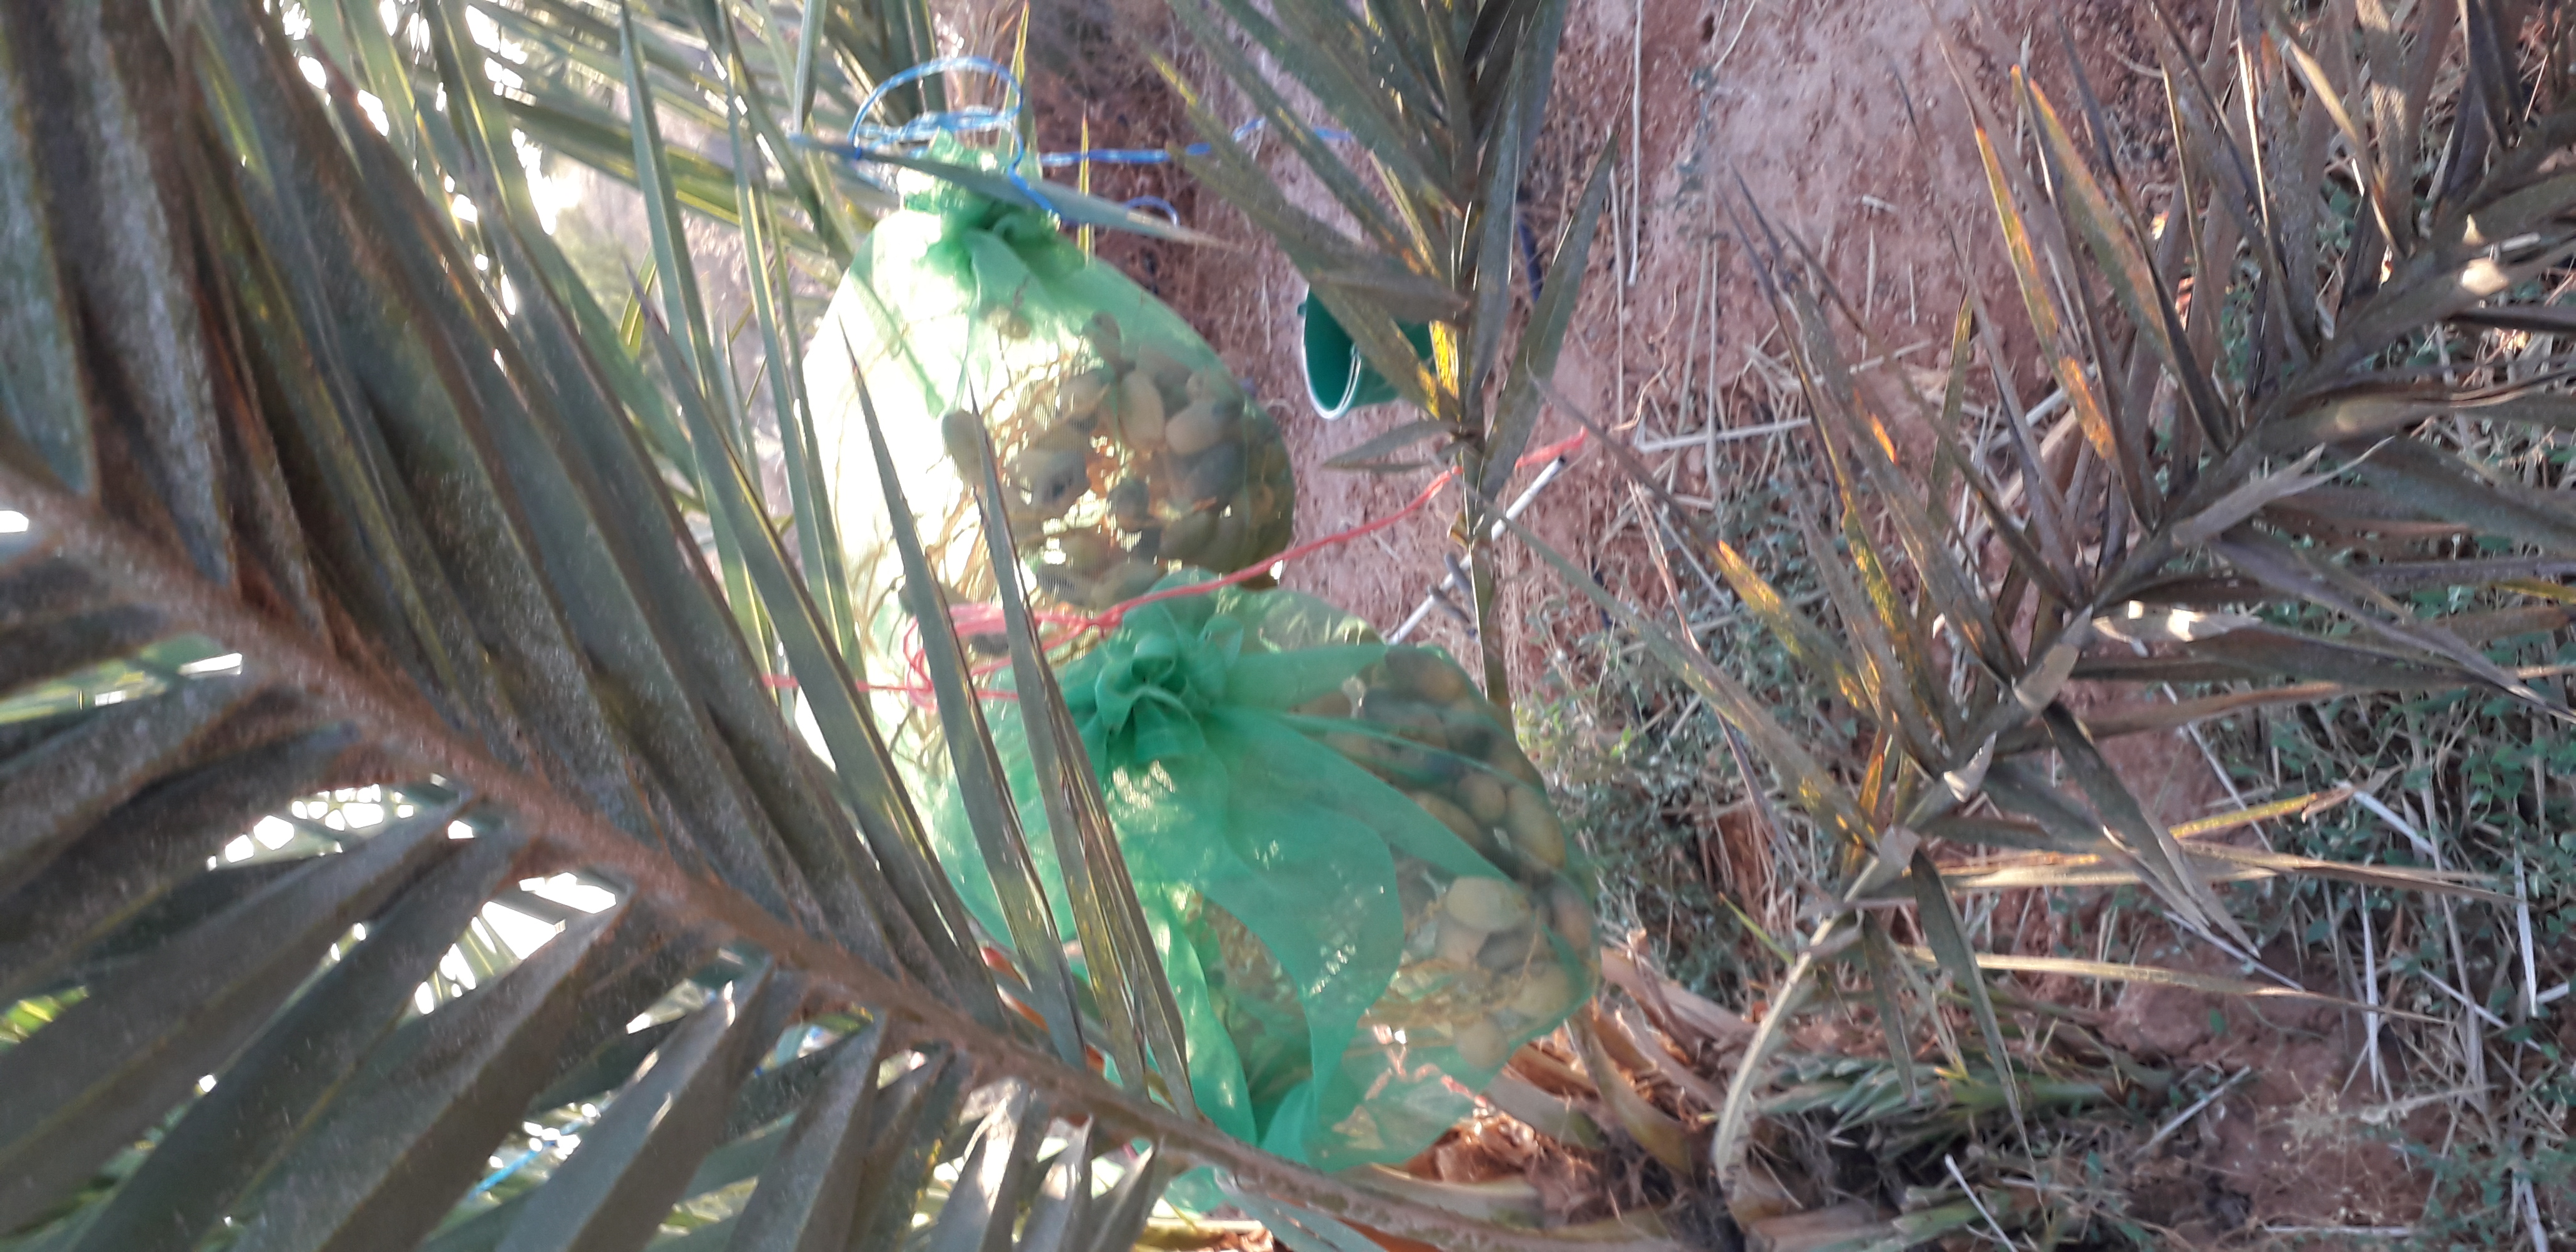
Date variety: Boumajhoul